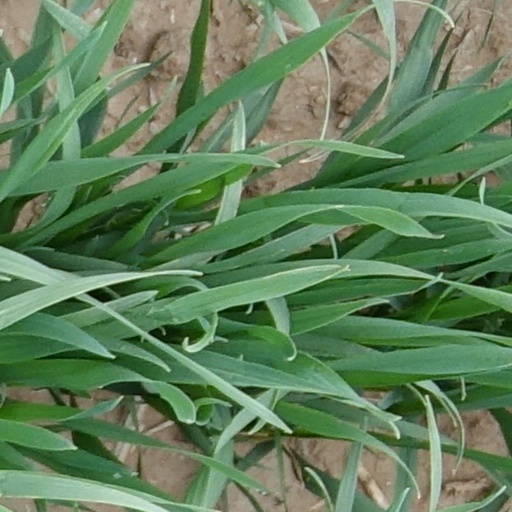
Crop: wheat